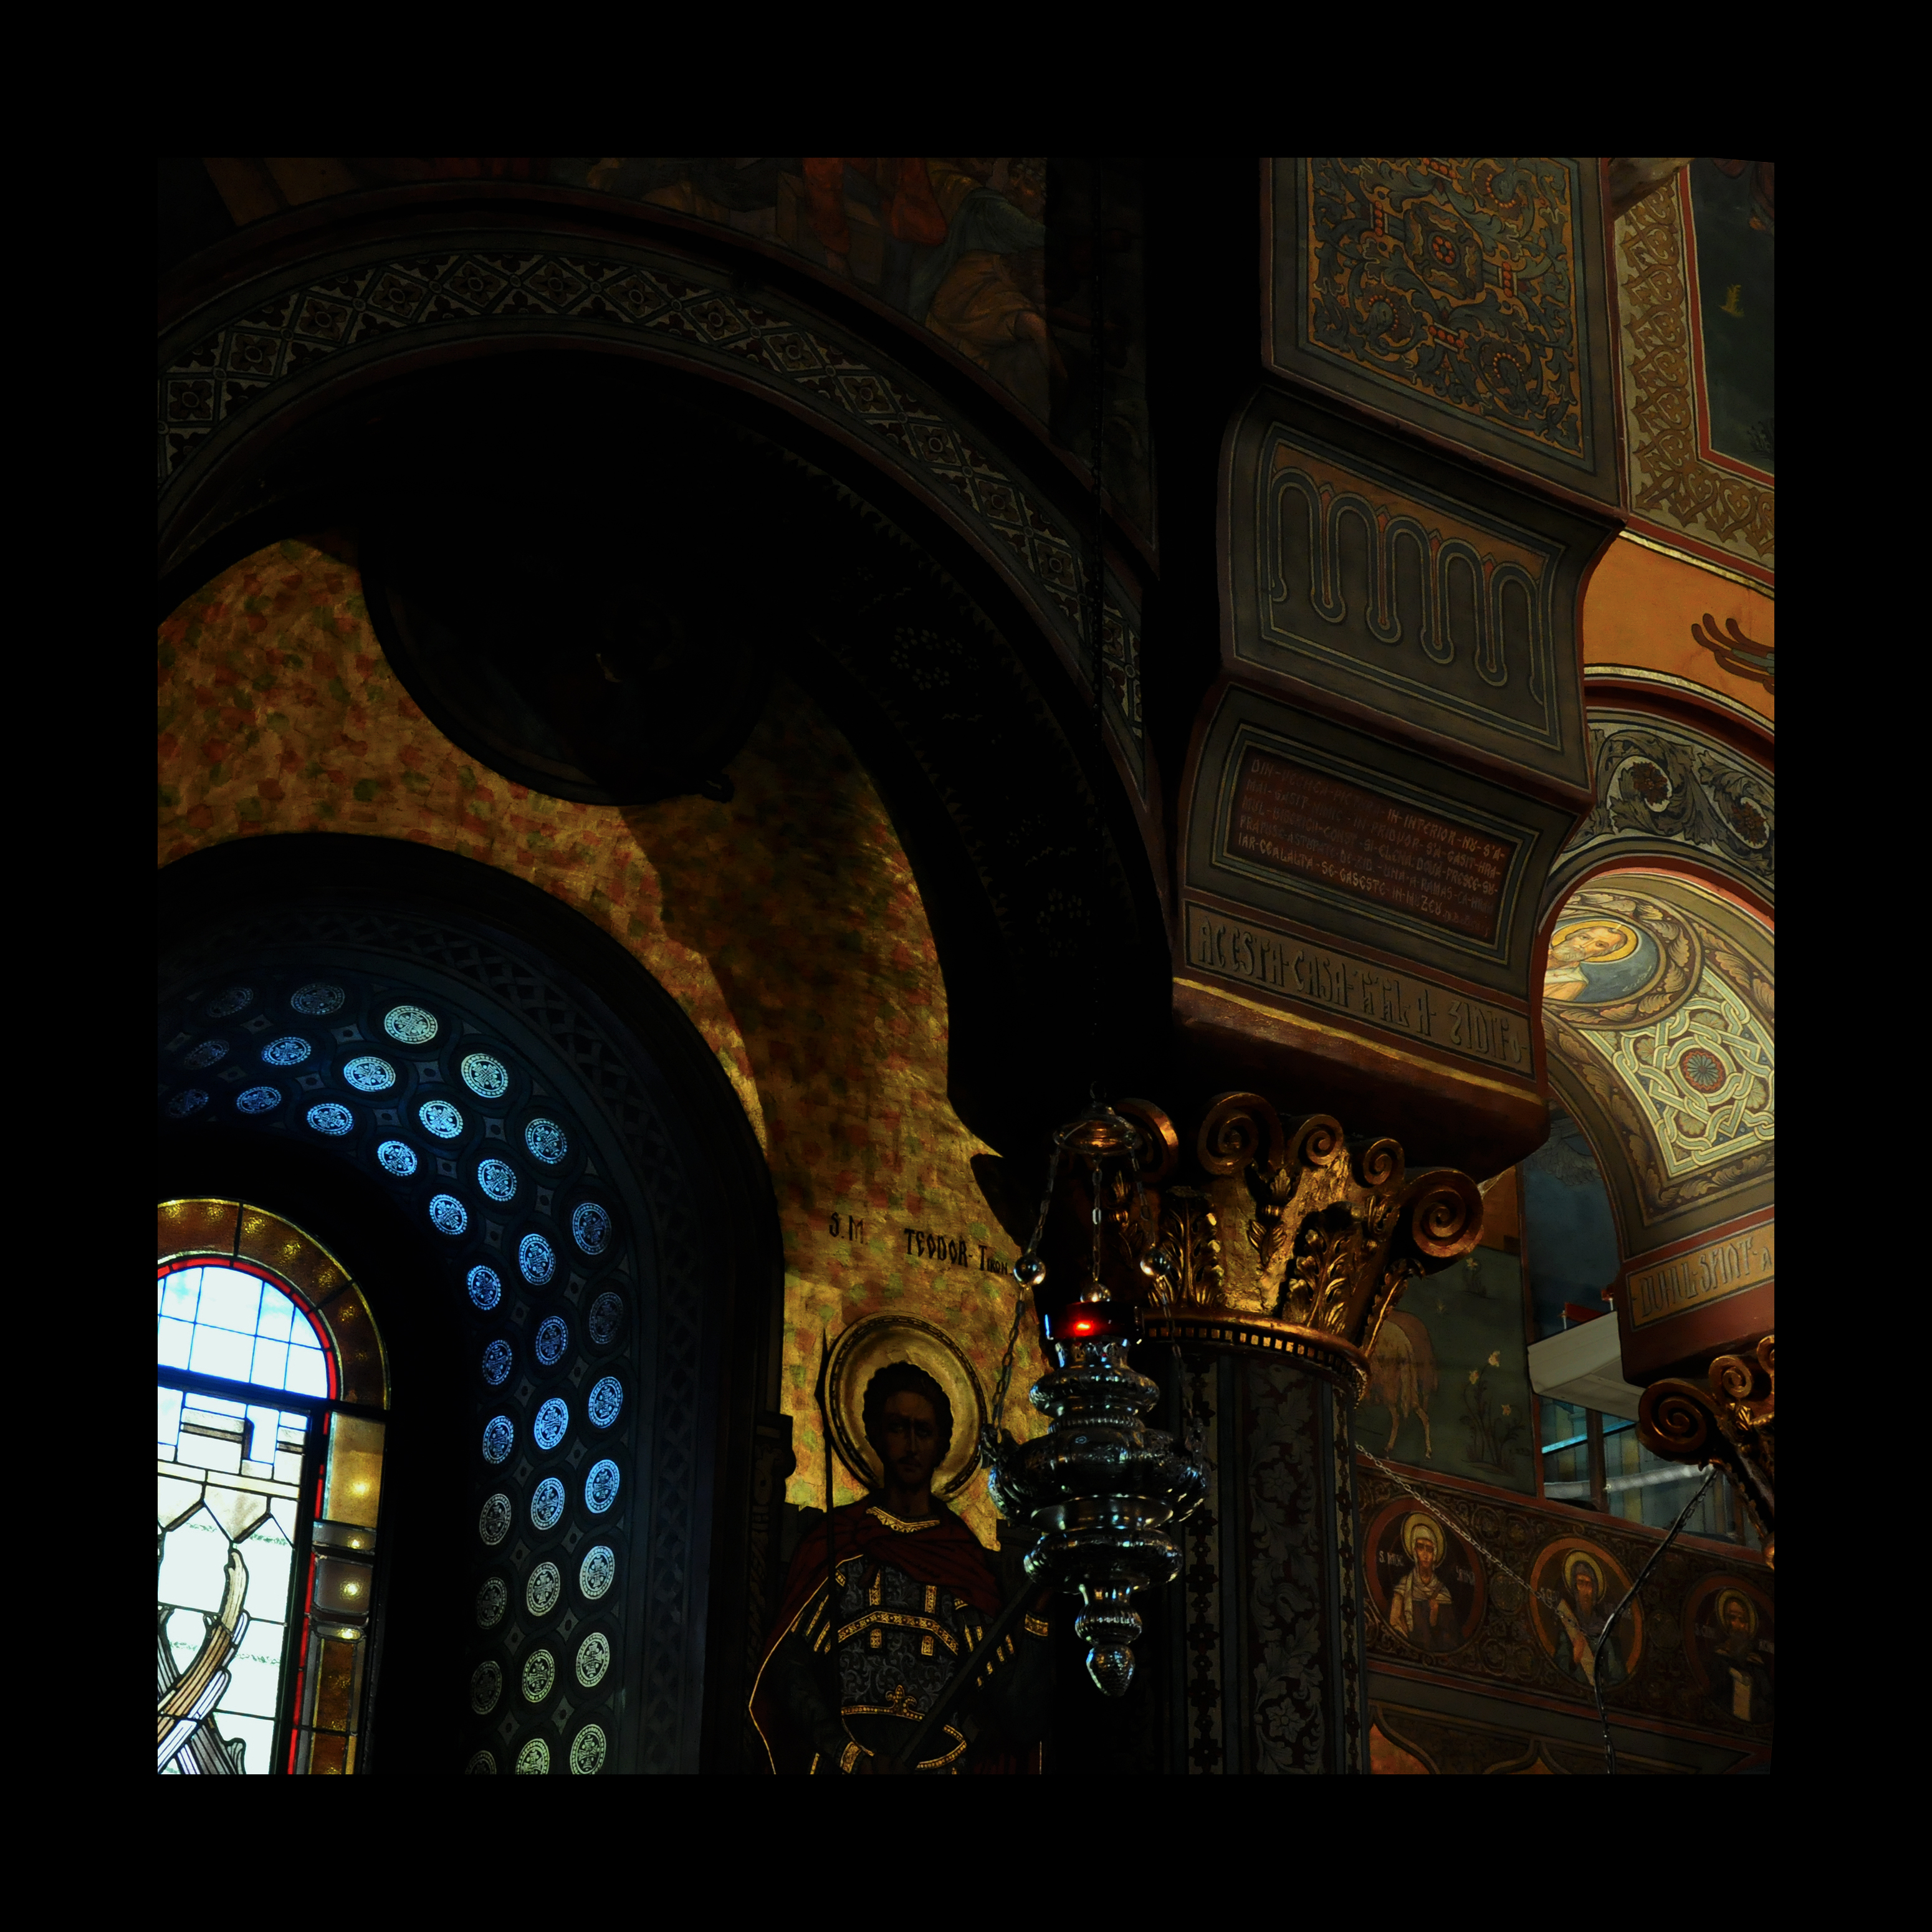
light, architecture, photography, interior, window, building, monument, photo, arch, religion, darkness, church, christian, photos, capital, religious, de, symmetry, churches, fotografie, christianity, romana, arc, orthodox, eastern, romania, romane, bucharest, screenshot, bor, biserica, arhitectura, orthodoxy, lumina, romanian, ortodoxa, patrimoniu, ortodoxia, ortodoxie, ecclesiastical, bisericeasc, cladire, edificiu, capitel, bucuresti, 1658, mitropolia, ortodoxe, patriarhie, patriarhia, mitropolie, catedralapatriarhala, patriarchalcathedral, bisericii, arhiepiscopia, bucurestilor, lmibiima1857101, cre tinism, cre tin